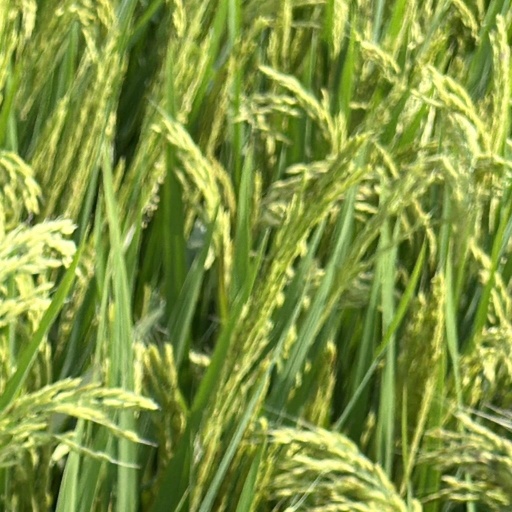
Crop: rice